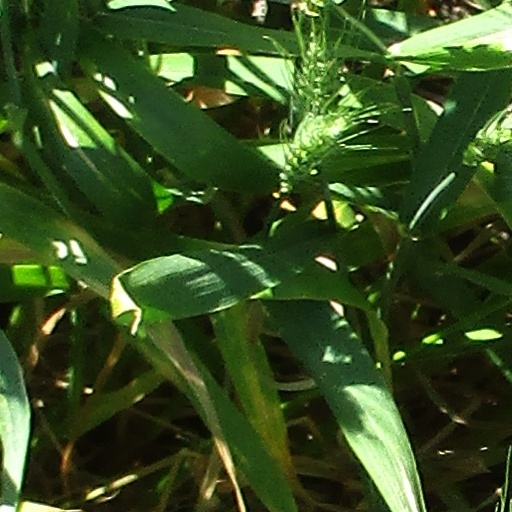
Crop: wheat